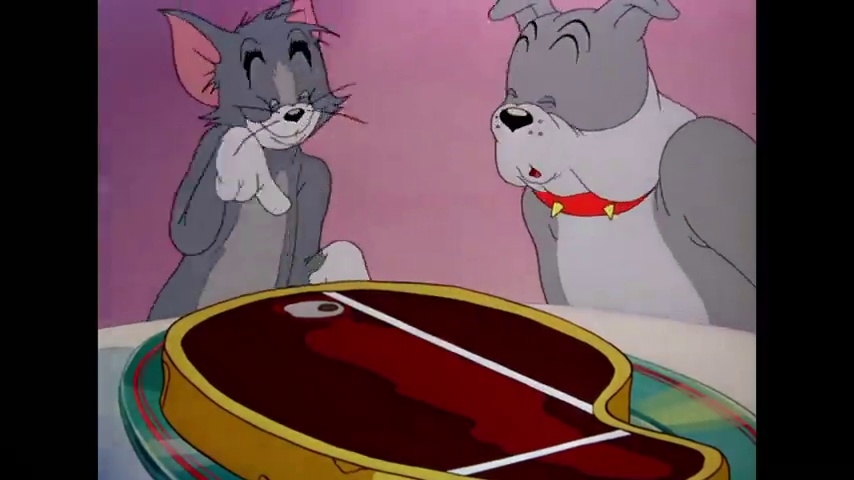
Portrait style: Cartoon Portrait